List of UK top-ten singles in 2018

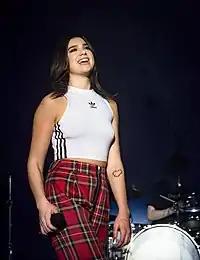
Dua Lipa provided vocals on Calvin Harris' "One Kiss", which spent eight weeks at number-one and became the best-selling single of 2018.

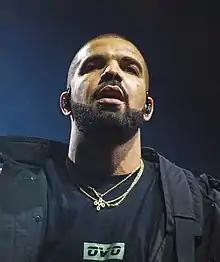
Drake secured the most top 10 entries of any artist this year, with six in total, including three number-one hits: "God's Plan", "Nice for What" and "In My Feelings".

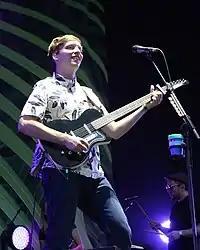
George Ezra scored two top 10 entries in 2018, including "Shotgun", which spent four non-consecutive weeks at number-one and became the third best selling single of the year.

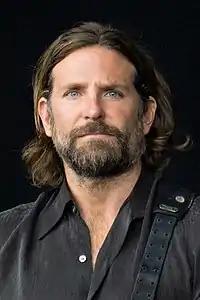
Bradley Cooper duetted with Lady Gaga on the song "Shallow", taken from "the soundtrack" of the film "A Star Is Born". It entered the UK top 10 in October 2018, ultimately reaching the number-one spot for two weeks. "Shallow" went on to win the Academy Award for Best Original Song.

The UK Singles Chart is one of many music charts compiled by the Official Charts Company that calculates the best-selling singles of the week in the United Kingdom. Since 2004 the chart has been based on the sales of both physical singles and digital downloads, with airplay figures excluded from the official chart. Since 2014, the singles chart has been based on both sales and streaming, with the ratio altered in 2017 to 300:1 streams and only three singles by the same artist eligible for the chart. From July 2018, video streams from YouTube Music and Spotify among others began to be counted for the Official Charts. This list shows singles that peaked in the Top 10 of the UK Singles Chart during 2018, as well as singles which peaked in 2017 and 2019 but were in the top 10 in 2018. The entry date is when the song appeared in the top 10 for the first time (week ending, as published by the Official Charts Company, which is six days after the chart is announced).